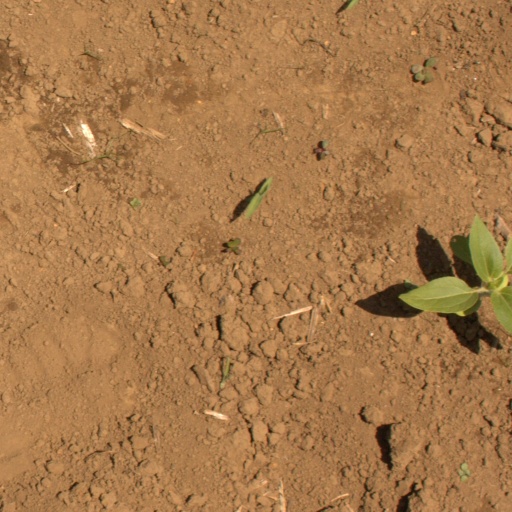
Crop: Jerusalem artichoke